Port Bolivar, Texas

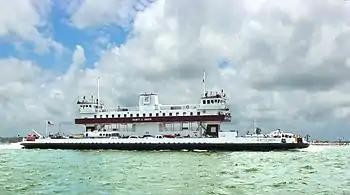
Bolivar Ferry

Port Bolivar is an unincorporated community located on the northern shore of the western tip of the Bolivar Peninsula, separated from Galveston Island by the entrance to Galveston Bay. The Bolivar Peninsula itself is a census-designated place, in Galveston County, Texas, United States, and part of the metropolitan area. The entire peninsula was severely damaged during Hurricane Ike on September 13, 2008; re-building efforts were still continuing as late as 2013.